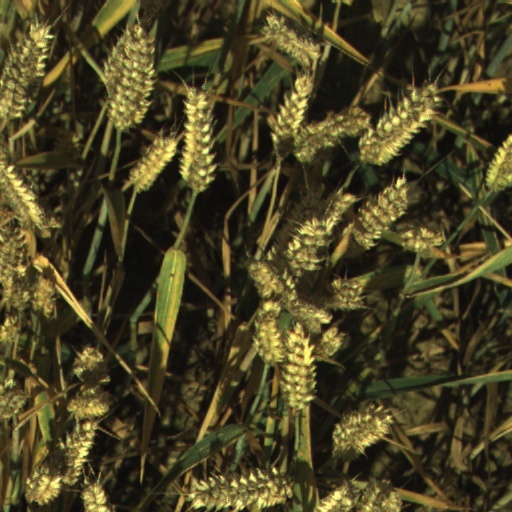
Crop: wheat